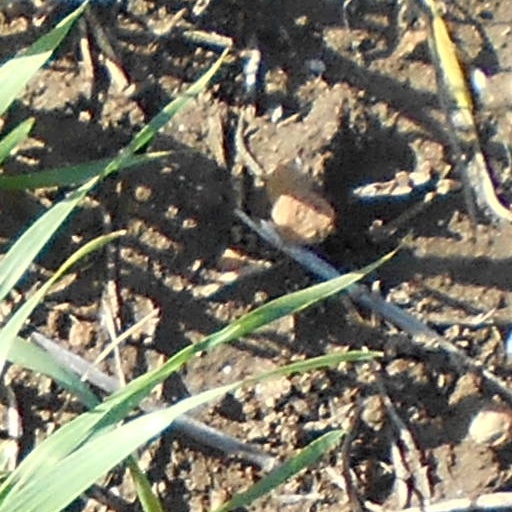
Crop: wheat